Bulthaup

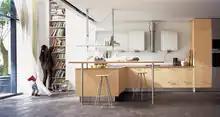
Bulthaup System 25 with Bulthaup exhaust hood und Duktus furniture (1992)

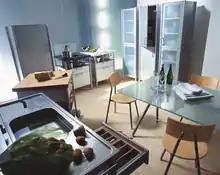
Bulthaup System 20 (1997)

1992 was the year of Bulthaup’s "System 25". Its modular structure and diverse components enabled flexible kitchen design. The name "System 25" was derived from the 3D 25 × 25 × 25 mm grid the range was based on. System 25’s broad range of fronts and surface materials allowed each part of the kitchen to be carefully planned according to its purpose. Items that needed to be particularly hard-wearing could be produced using stainless steel, combined with glass, wood, or laminate surfaces. The new Bulthaup extractor, whose form and function were based on those used in professional kitchens, won several awards. During this period, Bulthaup also developed and launched Korpus and Duktus seating.